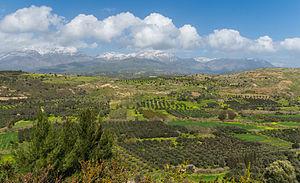
La chaîne du Mont Ida et la plaine de la Messara, vus de Phaïstos, Crète, Grèce.